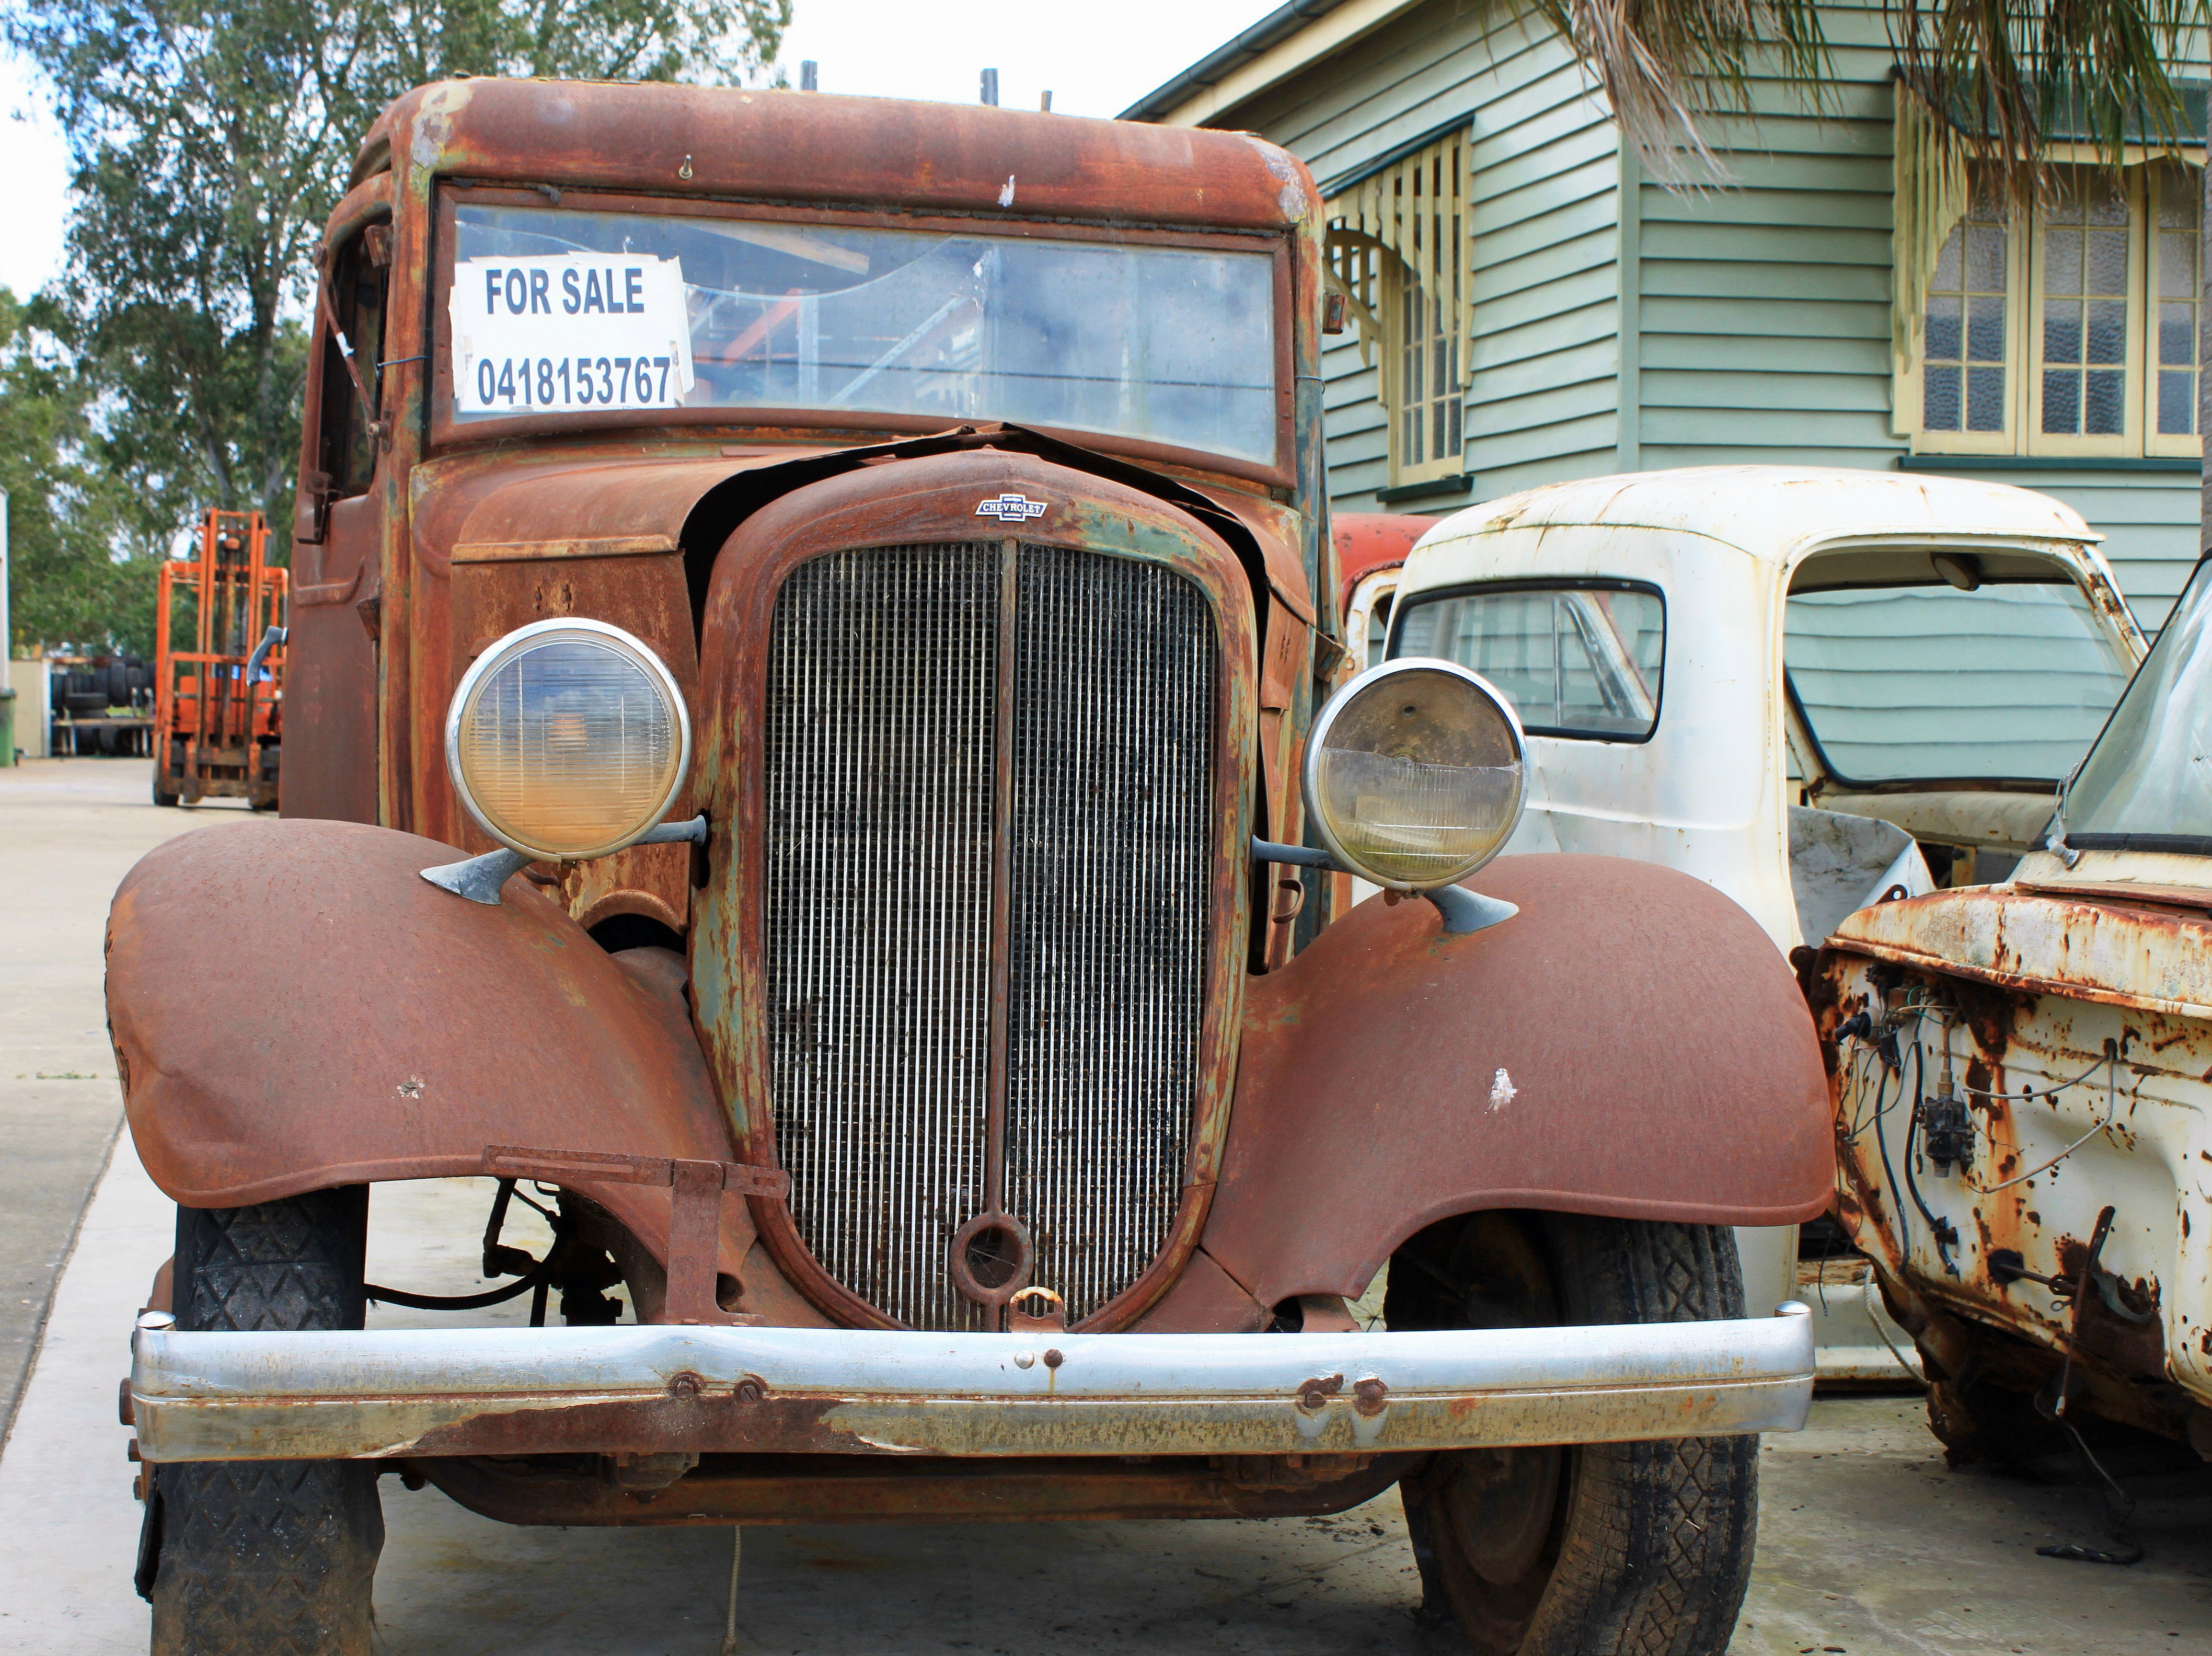
car, automobile, retro, old, jeep, vehicle, motor vehicle, vintage car, ford, oldtimer, classic, companions, antique car, car wreck, land vehicle, automobile make